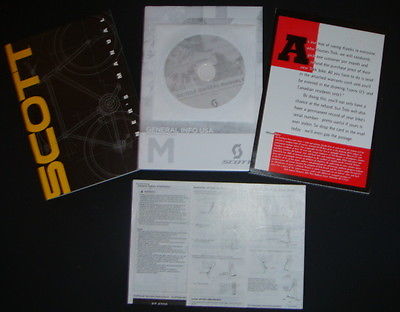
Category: bicycle